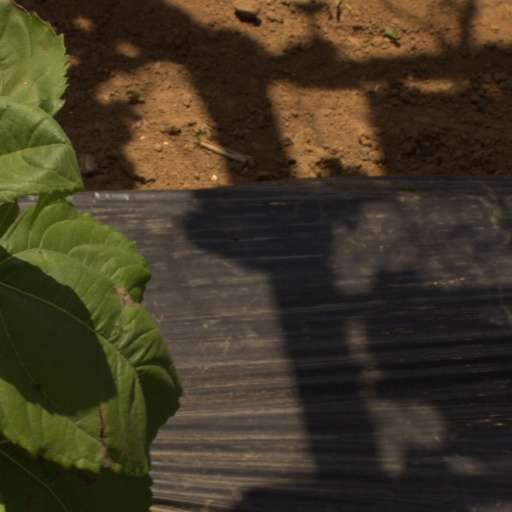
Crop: Jerusalem artichoke